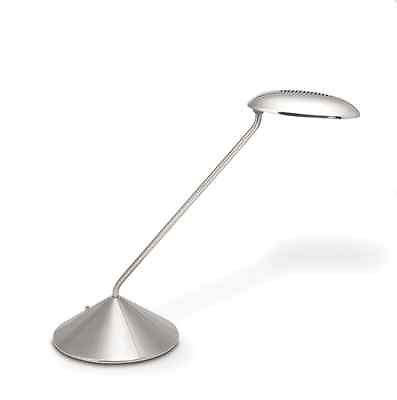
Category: lamp